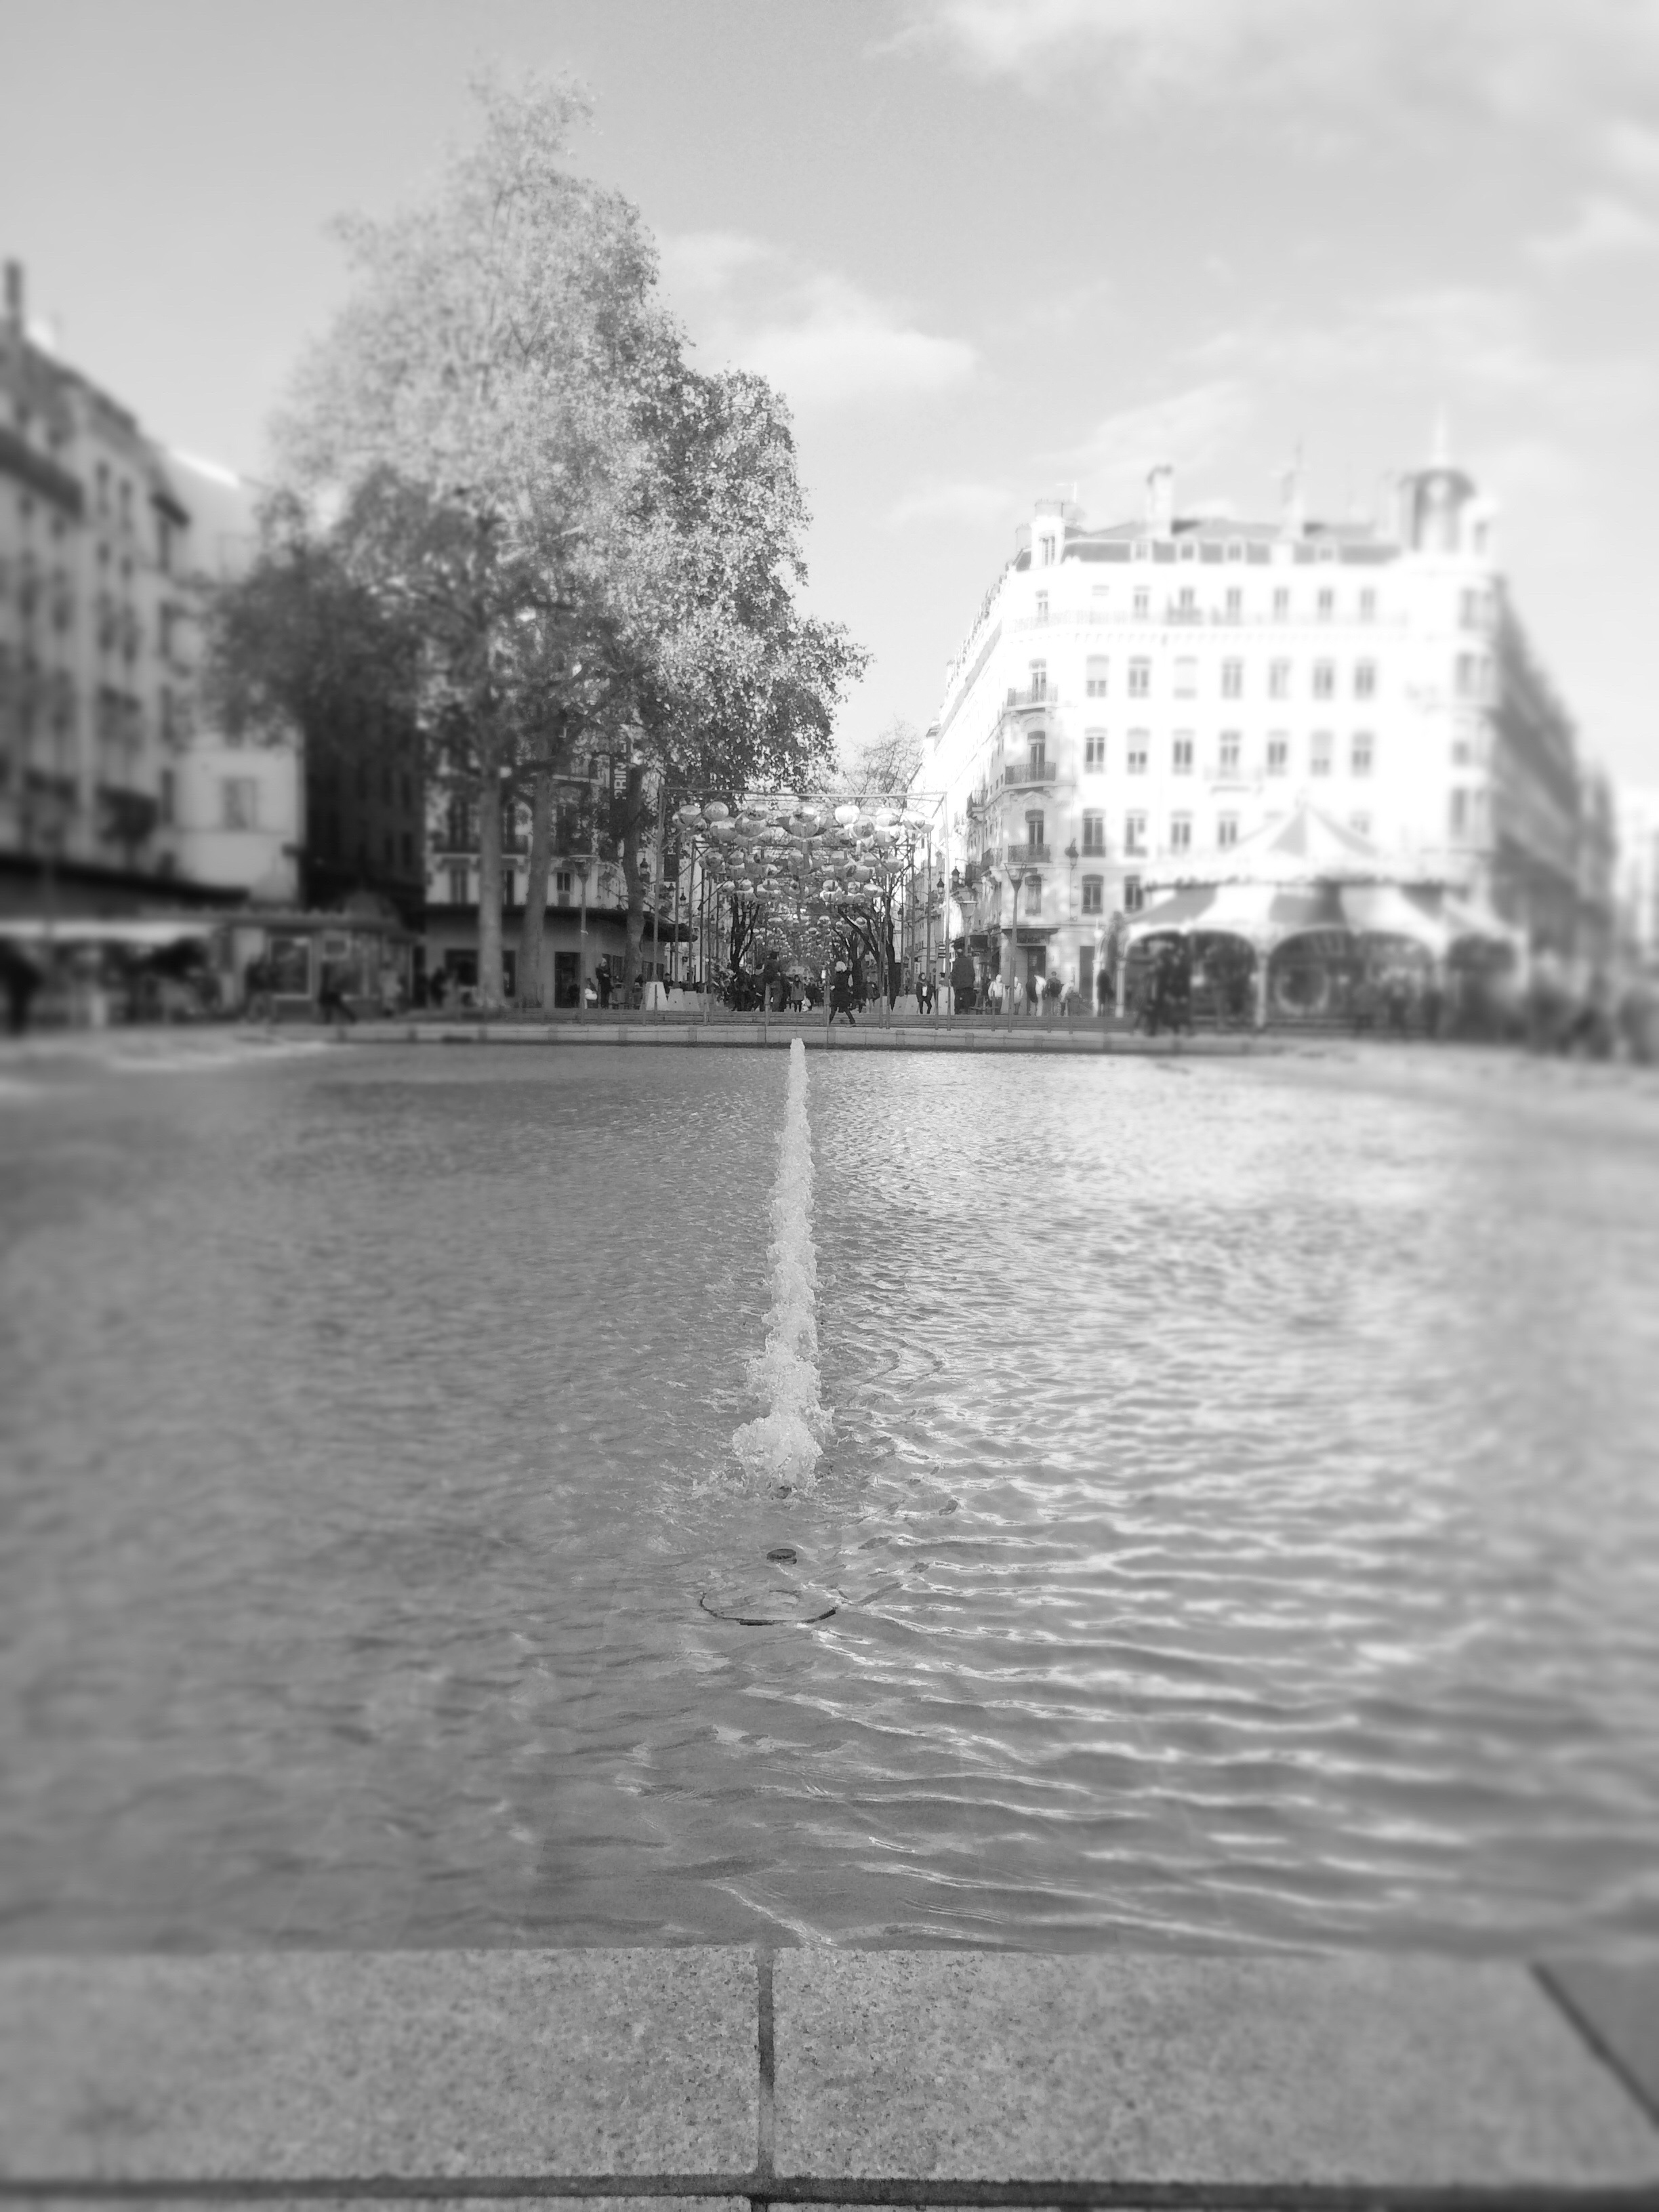
black and white, skyline, photography, city, cityscape, reflection, monochrome, waterway, monochrome photography